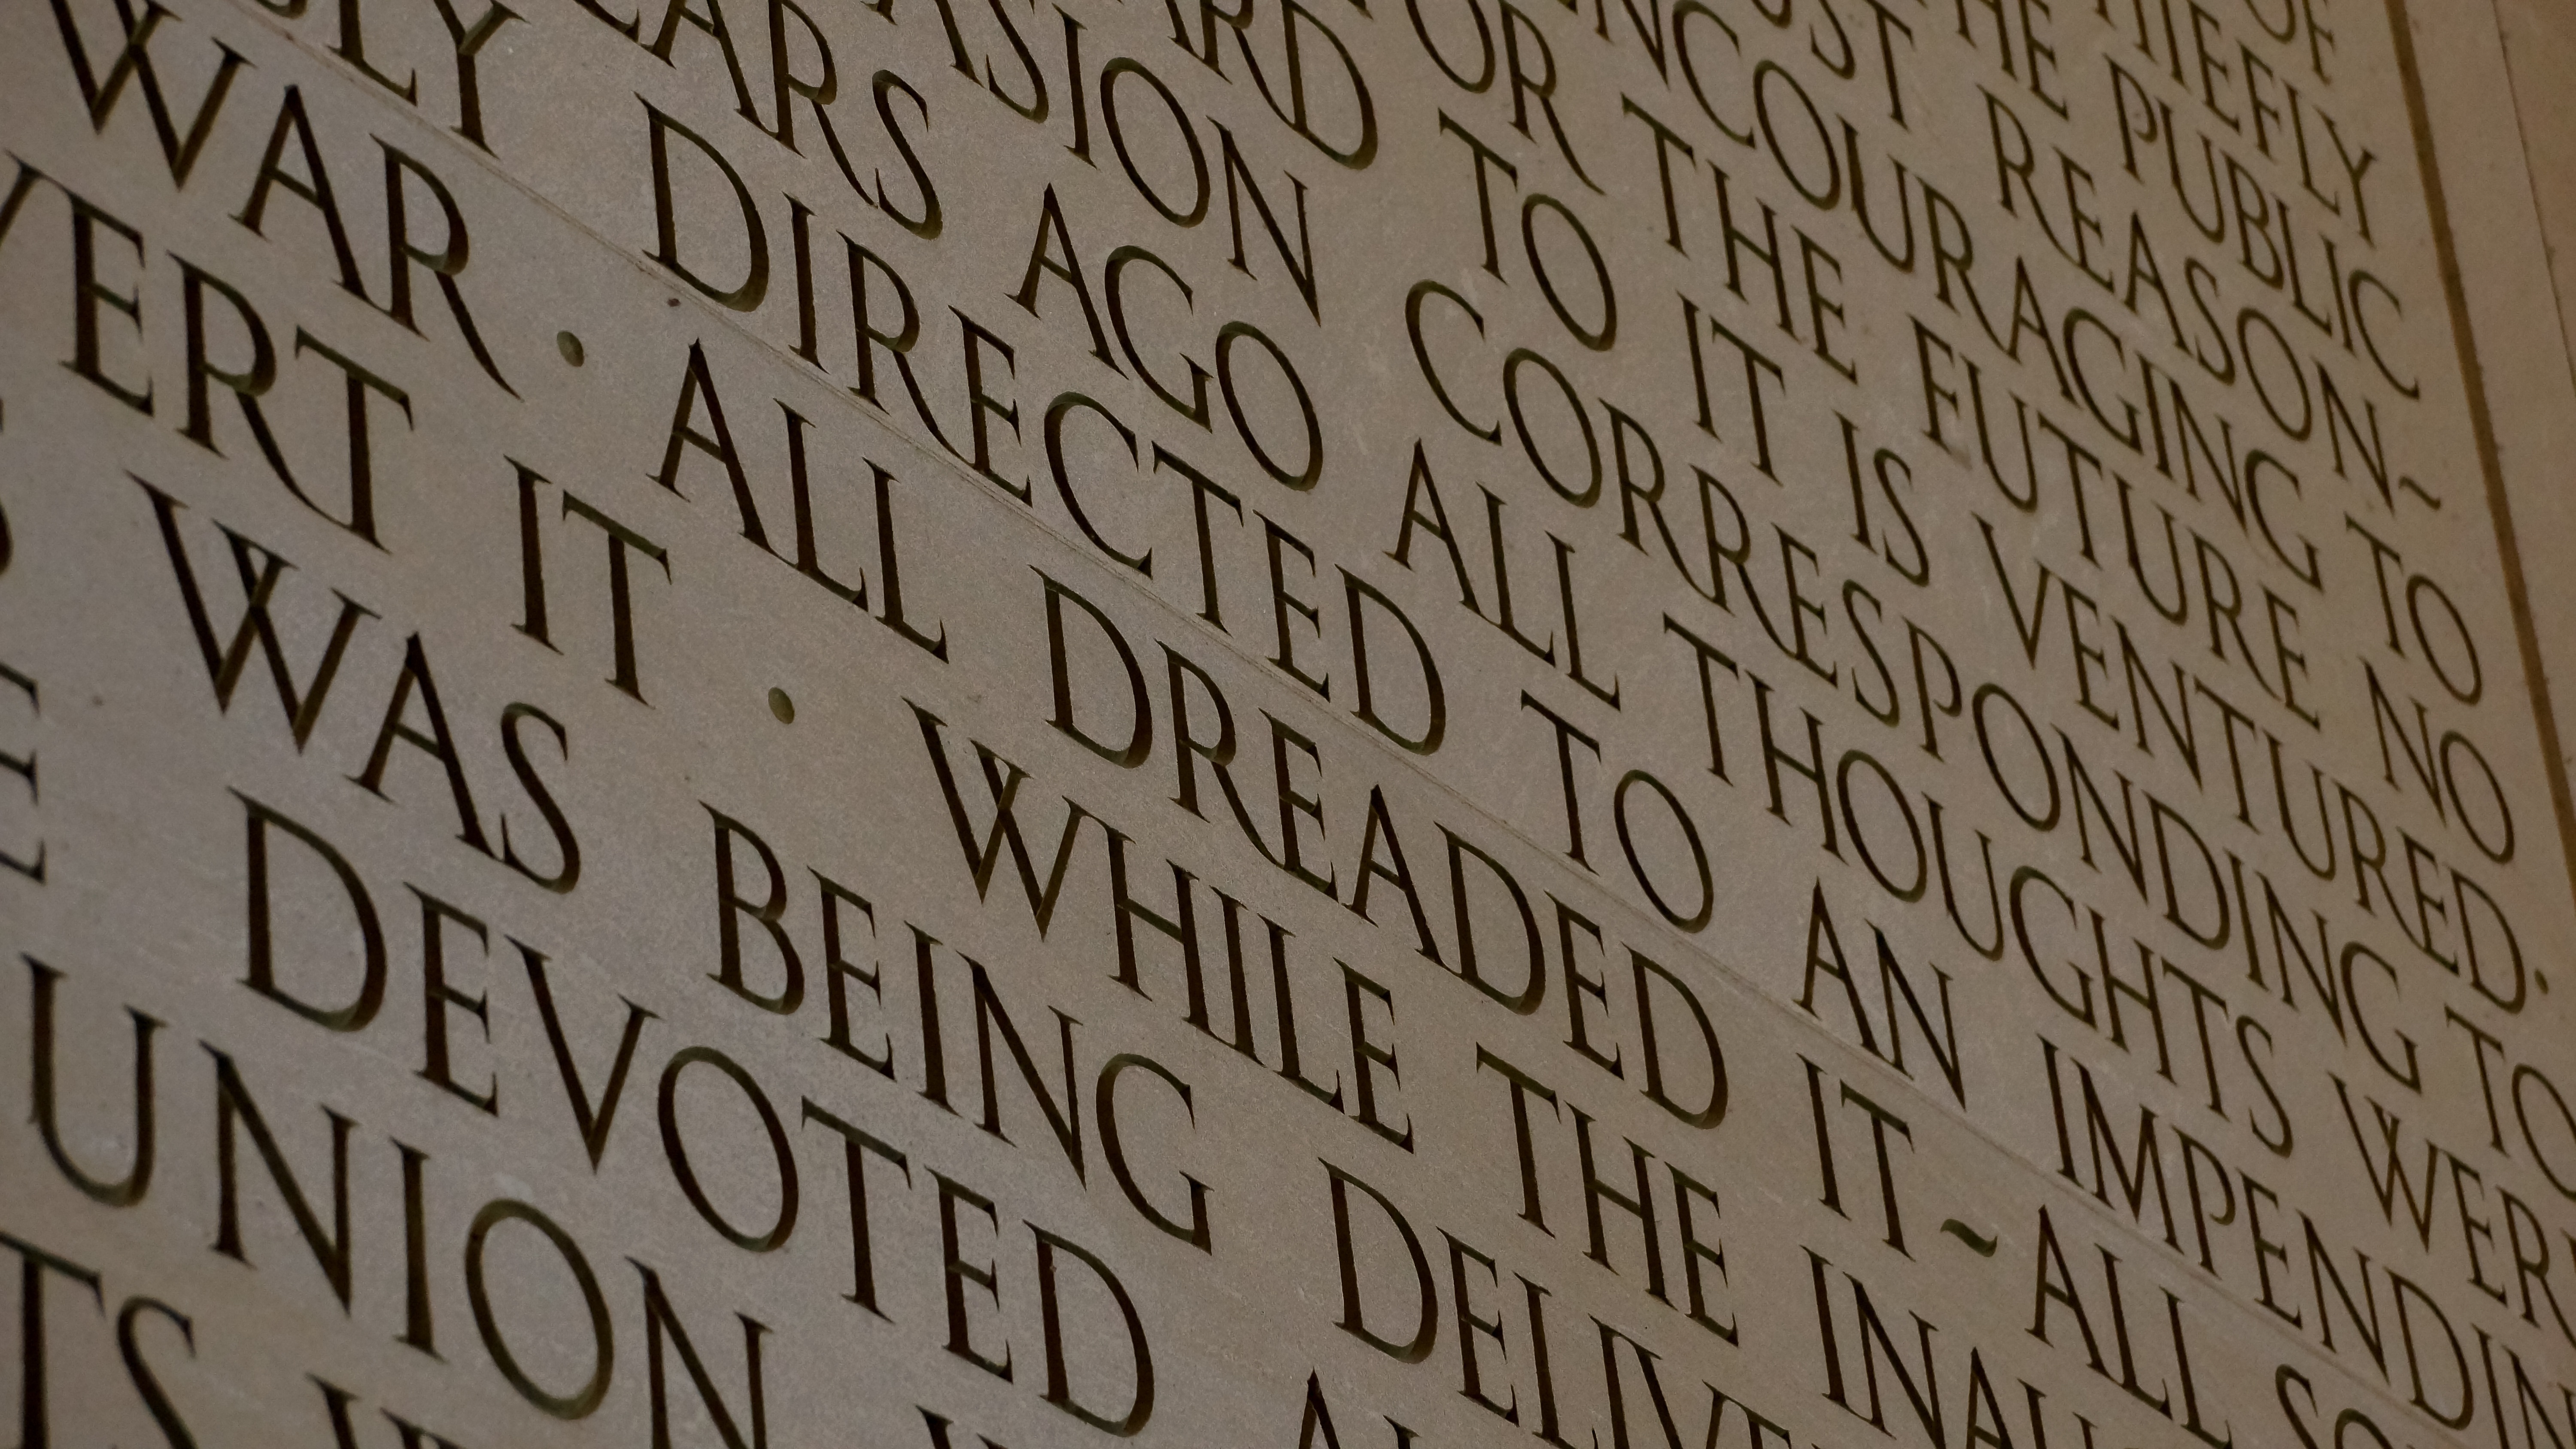
writing, number, wall, monument, line, sight, usa, font, war, art, text, handwriting, marble, speech, history, lincoln, calligraphy, union, washington dc, address, lincoln memorial, inaugural